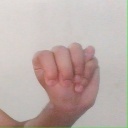
अक्षर: म